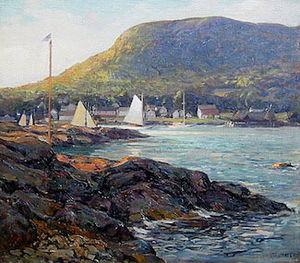
Wilson Irvine, né le 28 février 1869 à Byron dans l'état de l'Illinois et décédé le 21 août 1936 à Lyme dans l'état du Connecticut aux États-Unis, est un peintre impressionniste américain. Membre de la colonie artistique d'Old Lyme et peintre notoire de la ville de Chicago à ses débuts, il est notamment connu pour ses peintures de paysages de la région de la Nouvelle-Angleterre réalisé dans le style de l'école de Barbizon, l'American Barbizon School, et pour sa maîtrise de la lumière et de la texture.